List of elementary schools in Hawaii

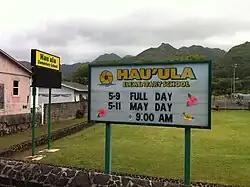
Hauʻula Elementary School

The only school in Lānaʻi is Lānaʻi High & Elementary School.